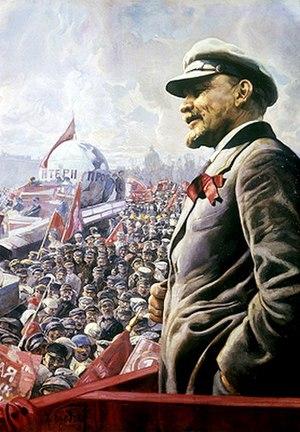
Vladimir Ilitch Oulianov, dit Lénine, né à Simbirsk le 10 avril 1870 et mort à Vichnie Gorki le 21 janvier 1924, est un révolutionnaire communiste, théoricien politique et homme d'État russe.